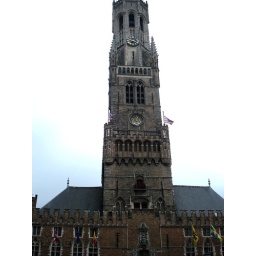
the bell tower in the market